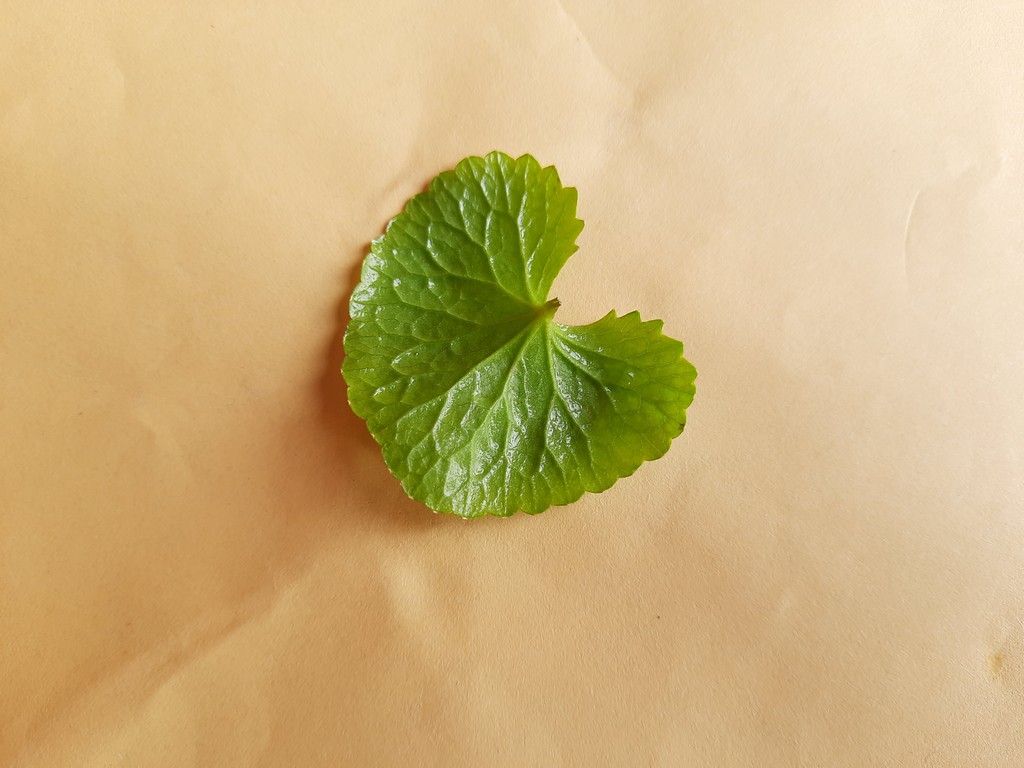
Label: Healthy